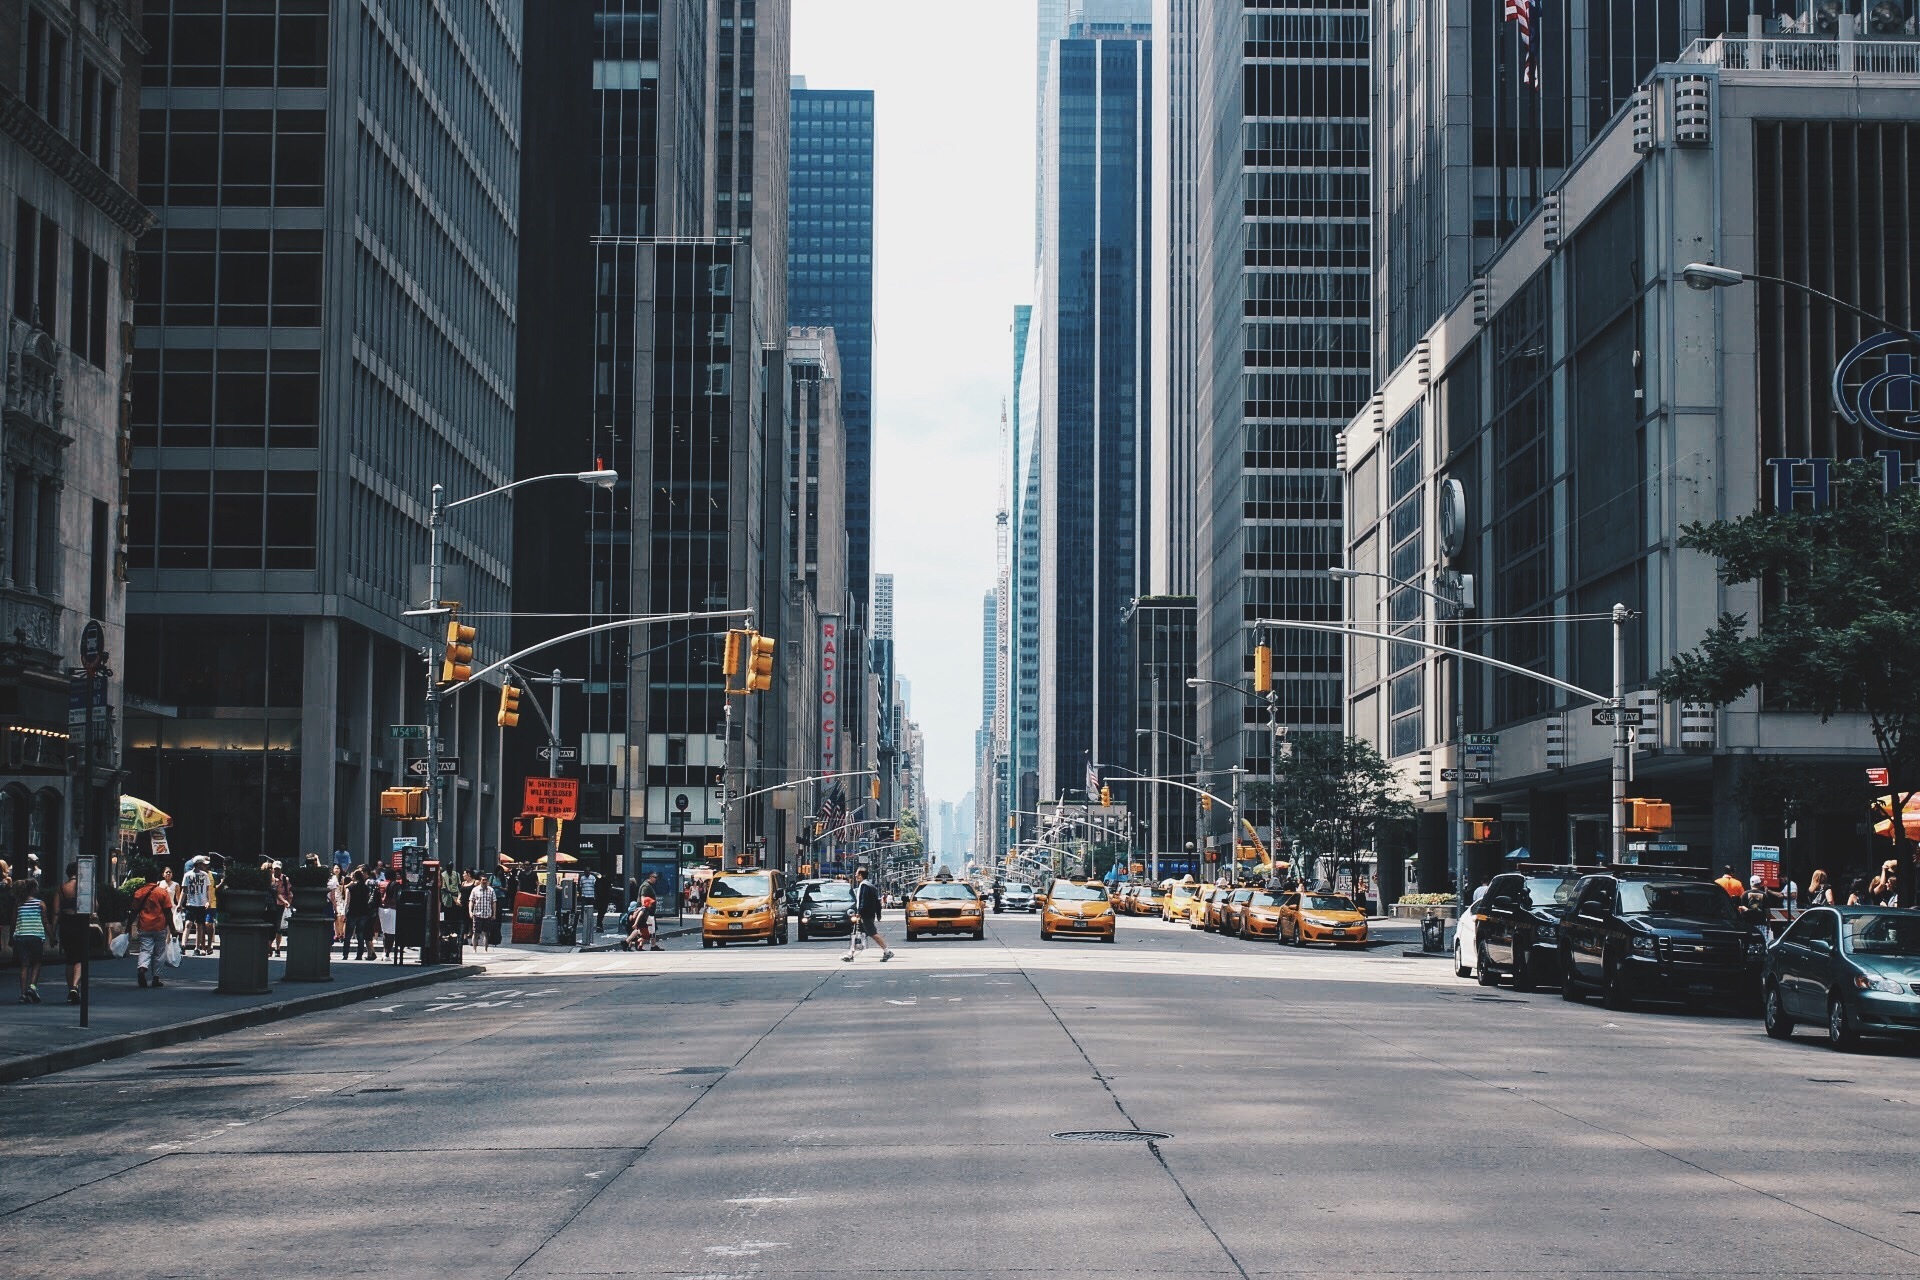
pedestrian, architecture, road, skyline, traffic, street, city, skyscraper, urban, cityscape, downtown, busy, evening, lane, lighting, tower block, skyscrapers, buildings, infrastructure, metropolis, neighbourhood, urban area, residential area, human settlement, metropolitan area